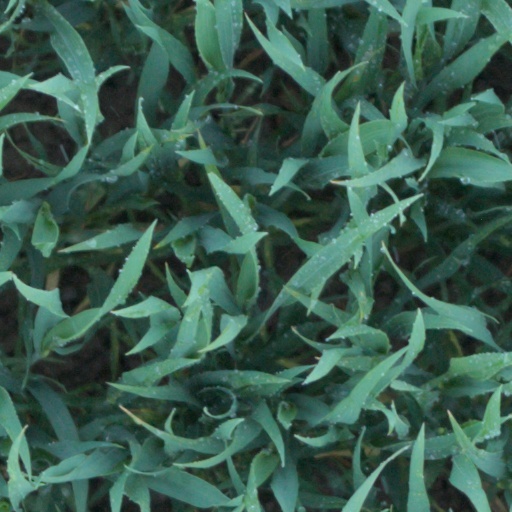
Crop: wheat